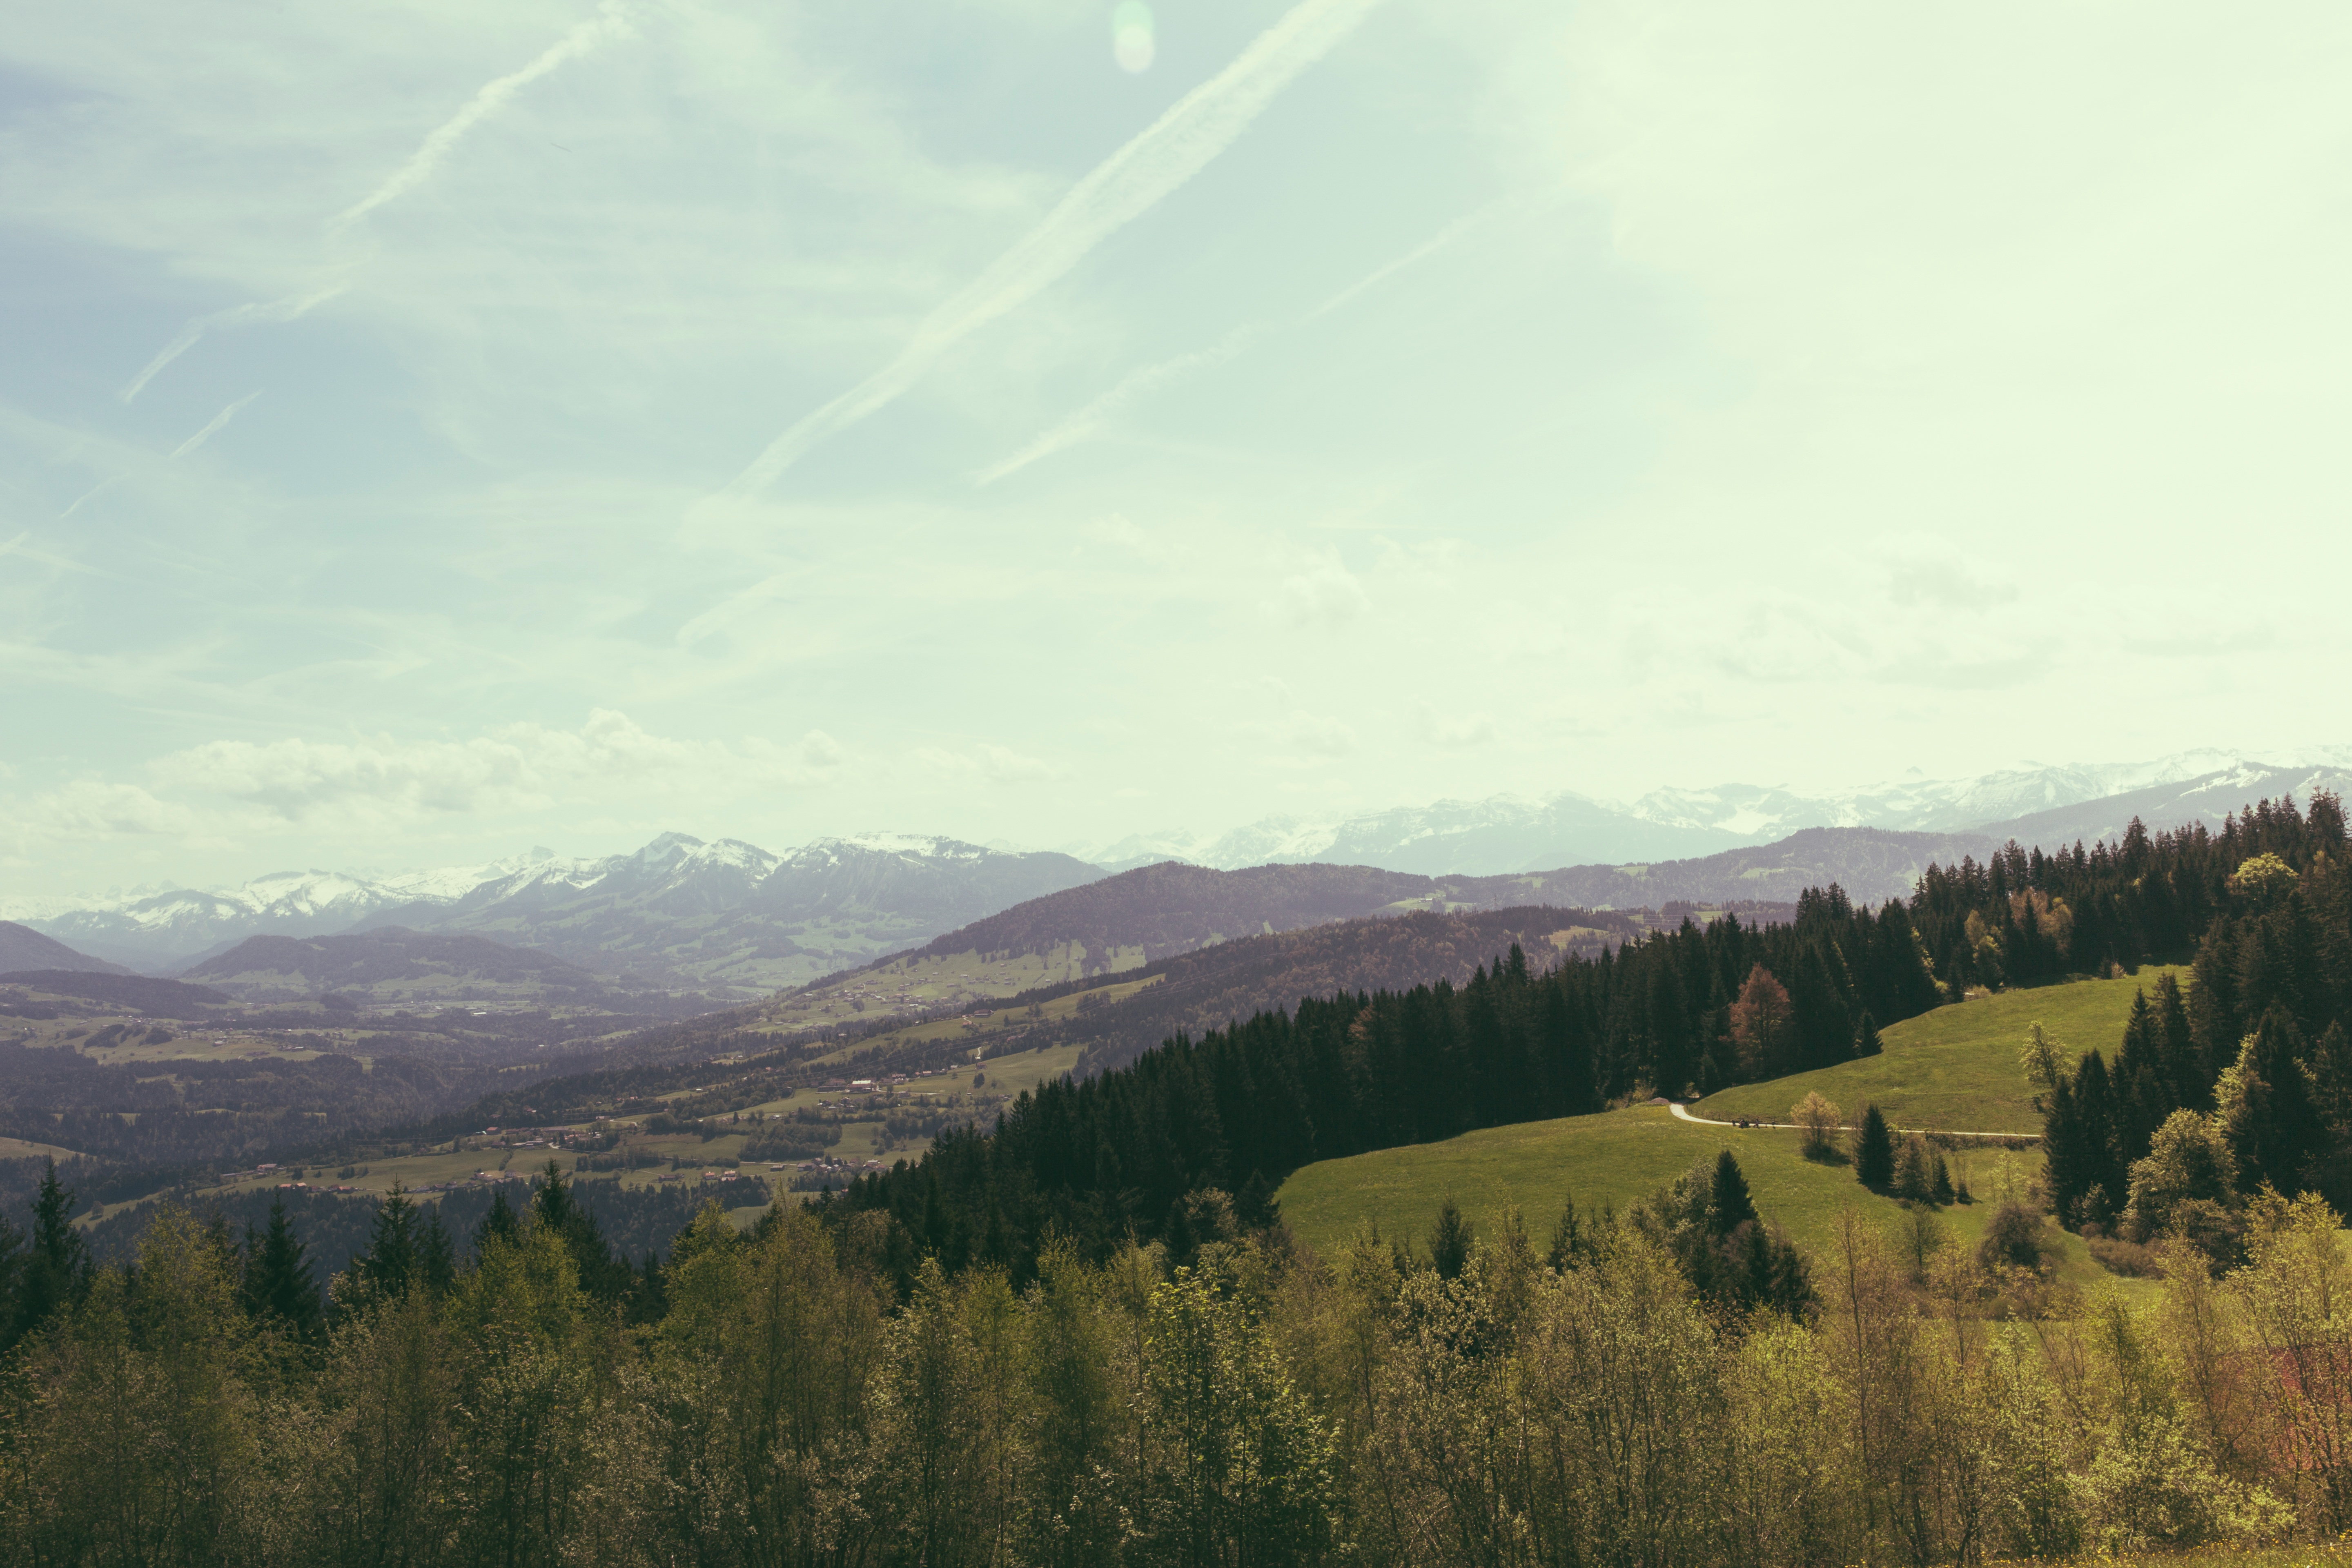
landscape, tree, nature, forest, wilderness, mountain, cloud, meadow, morning, hill, lake, dawn, valley, mountain range, ridge, alps, plateau, loch, ecosystem, landform, geographical feature, atmospheric phenomenon, mountainous landforms